Captain Fantastic (film)

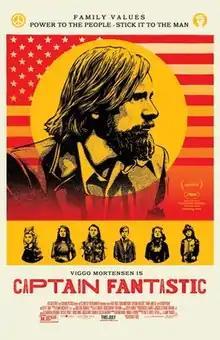
Theatrical release poster

Captain Fantastic is a 2016 American comedy-drama film written and directed by Matt Ross and starring Viggo Mortensen, Frank Langella, Kathryn Hahn, and Steve Zahn. The story centers on a family forced by circumstances to reintegrate into society after living in isolation for a decade.